Hawley Products Company

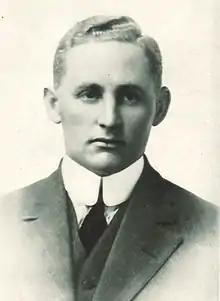
Jesse Hawley was President of Hawley Products and an inventor of several products composed of pressed fiber. In particular, Hawley invented the military sun helmet design adopted by the US military in 1940 that was used in World War II by hundreds of thousands of soldiers.

The company was founded in 1917 in Geneva, Illinois, by Jesse Hawley. However, Hawley's participation in the company was limited in the early years of the company due to the shifting commitments of Hawley's college football coaching career. The company was incorporated following Hawley's years coaching football at the University of Iowa from 1910 to 1915. Subsequently, two years into the company's founding, Hawley accepted an adviser role with Dartmouth's football program in 1919. This eventually led to his promotion to head coach of the Dartmouth football team from 1923 to 1928, a position he accepted for free without salary.